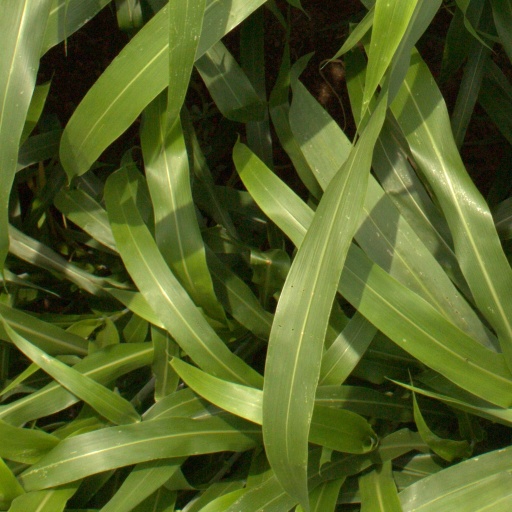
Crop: sorghum